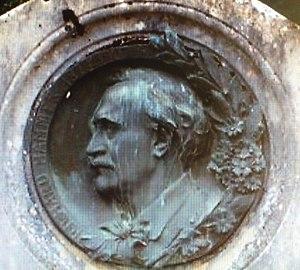
Stèle de Richard Hammer au cimetière de Chaux-des-Crotenay (Jura)
Richard Robert Hammer, né le 18 novembre 1828 à Elberfeld et mort le 29 novembre 1907 à Paris, est un violoniste et compositeur.